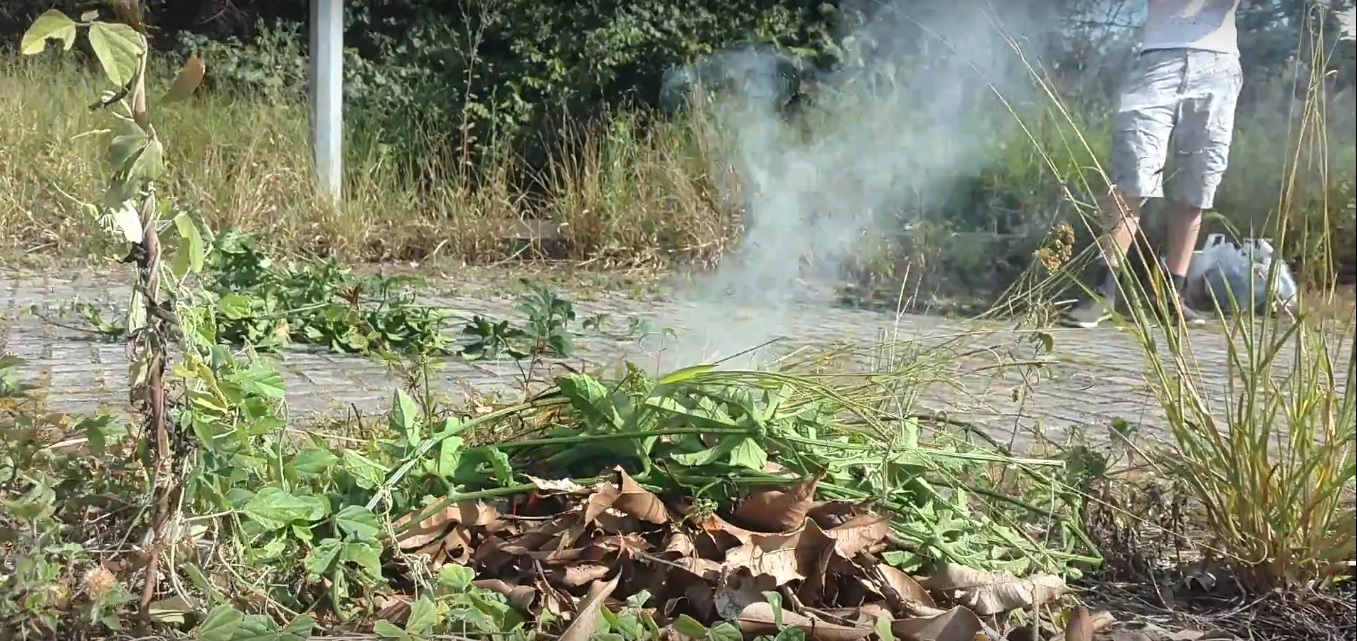
Fire: no
Smoke: yes